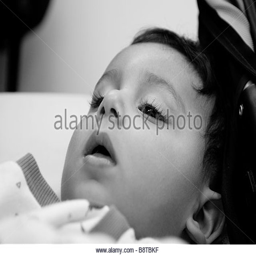
a child at a hospital